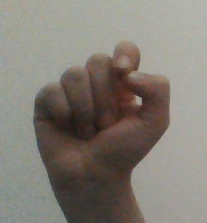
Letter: fa